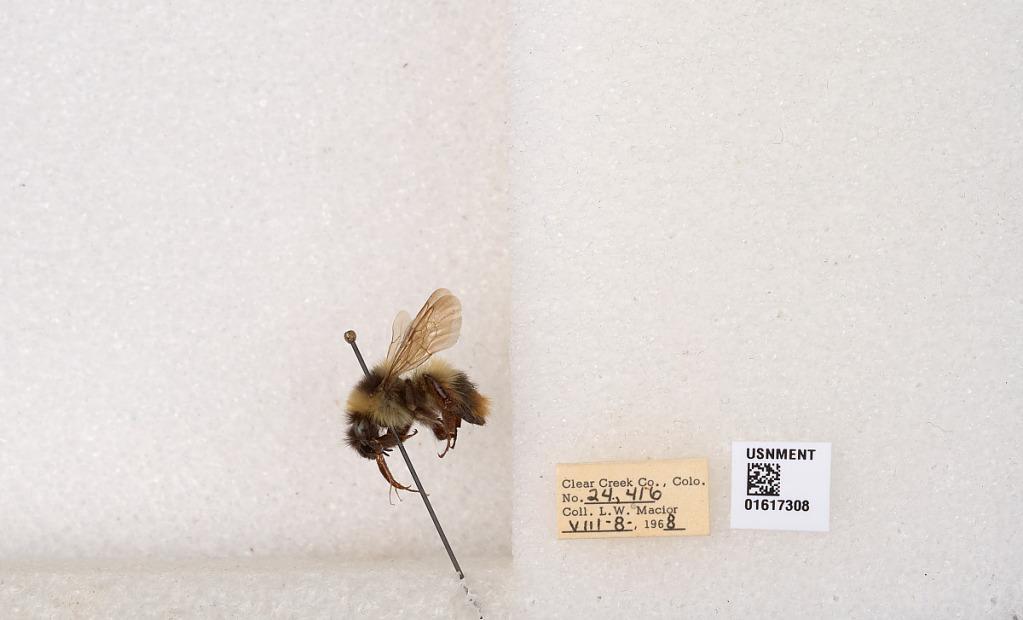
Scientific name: Bombus kirbyellus
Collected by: L. Macior
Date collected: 1968-8-8
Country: United States
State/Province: Colorado
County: Clear Creek
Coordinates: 39.6891, -105.644